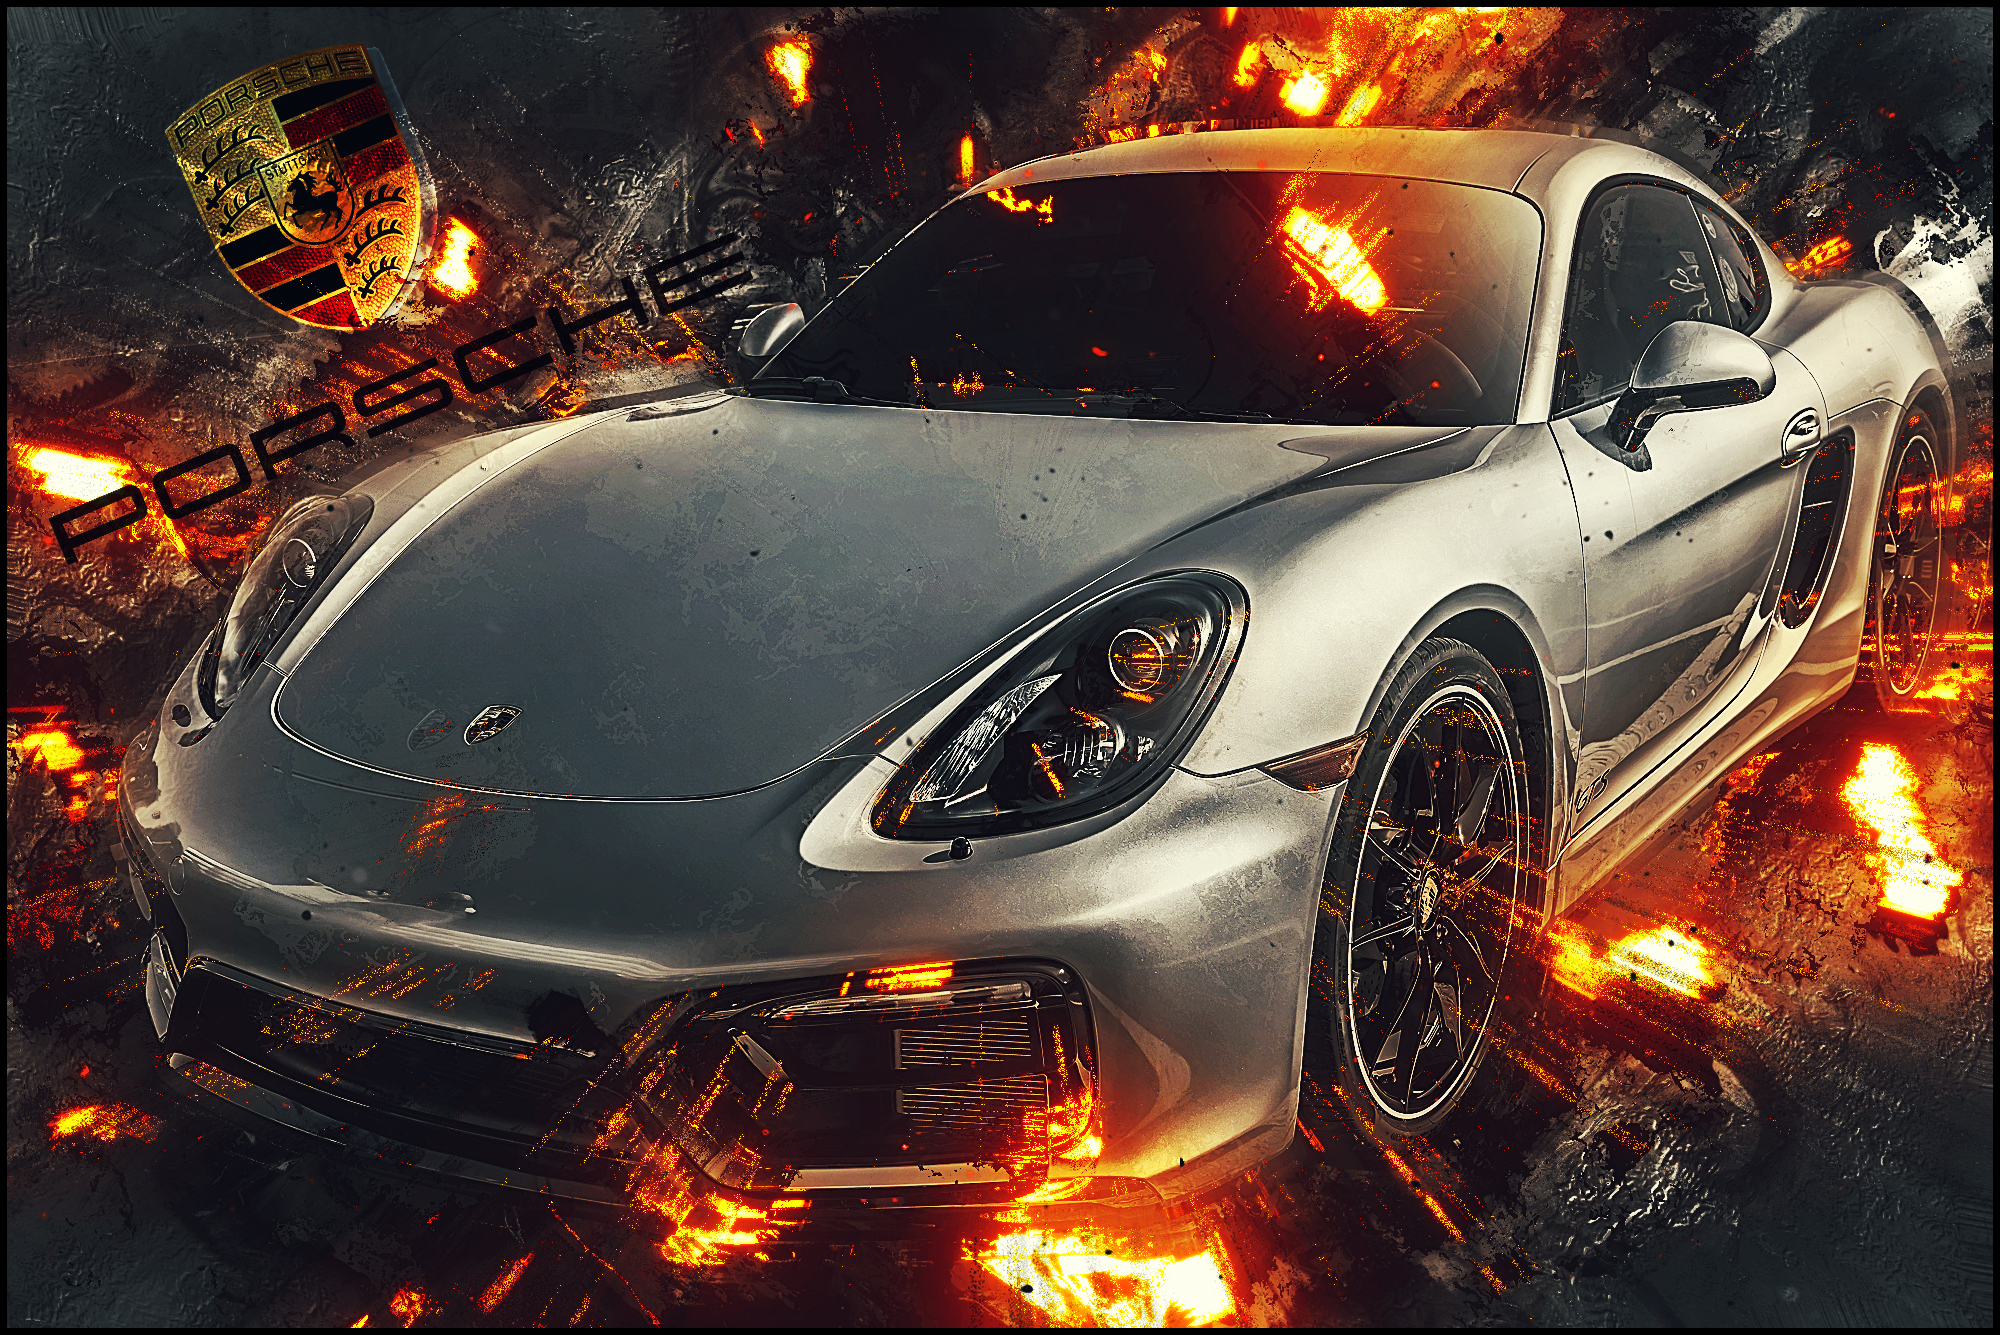
beacon hill, geotagged, Greer, south carolina, united states, usa, 4 Cylinder, 718 GTS, abstract, auto, automobile, automotive photography, Automotive Portrait, Boosted, car, car photo, car photography, car show, Cars and Coffee, Cars And Coffee Of The Upstate, coche, coupe, digital art, effects, fire, flames, German Auto, german car, German Sports Car, German Vehicle, glow, GraphicRiver Fury 3, greenville, Greenville County, Greenville County SC, Greenville County South Carolina, Greenville SC, Greenville South Carolina, gts, import, Import Car, luxury car, Pelham Road, performance car, photoshop, Photoshop Action, Photoshop Car, Photoshop Effect, photoshopped, porsche, Porsche 718, Porsche 718 Cayman GTS, porsche cayman, Porsche Cayman GTS, Porsche GTS, sc, SC Car Show, Silver Car, sports car, Turbocharged, vehicle, voiture, land vehicle, automotive design, motor vehicle, photography, luxury vehicle, supercar, custom car, computer wallpaper, wheel, auto show, city car